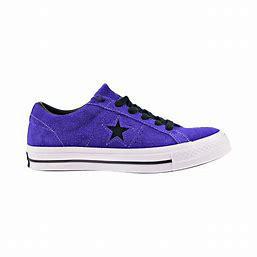
Brand: Converse
Model: One Star Ox